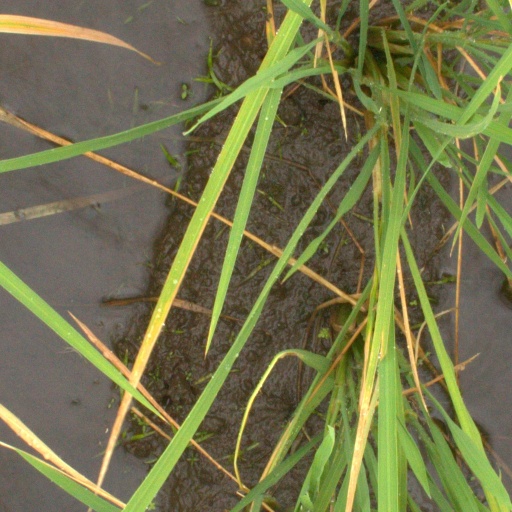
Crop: rice